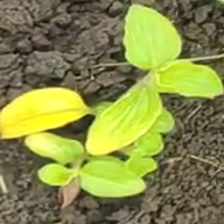
Weed species: Kena_(Commplina_benghalensio)